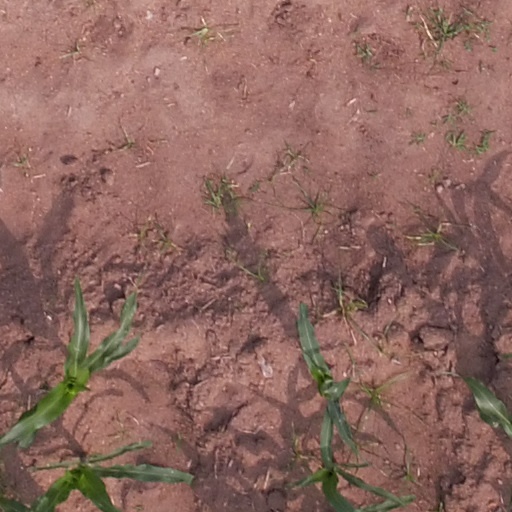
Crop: maize; corn